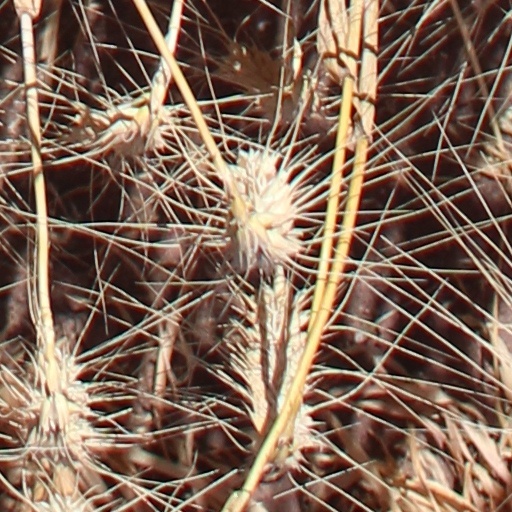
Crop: wheat